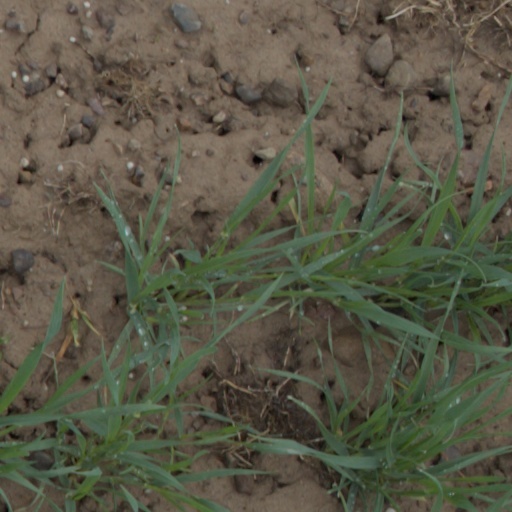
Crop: wheat